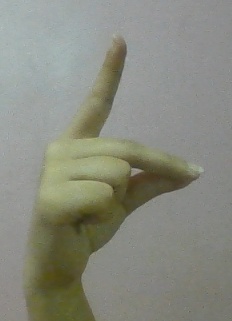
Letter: ta